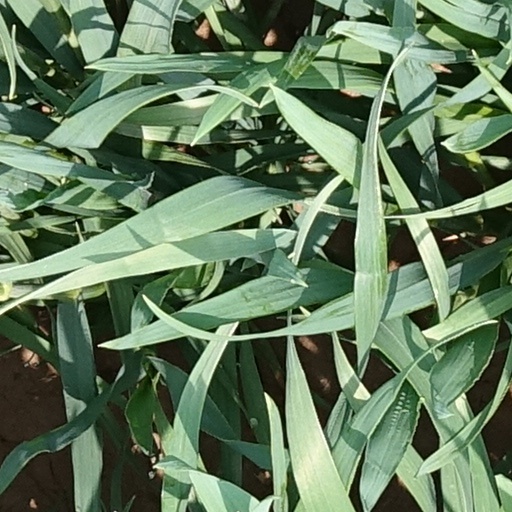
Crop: wheat